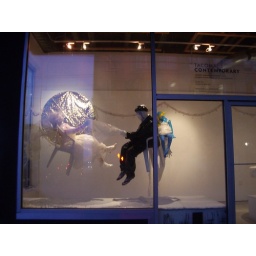
Another White Trash Wedding recycled plastic bag art by Ruby Re-Usable May 2009 077